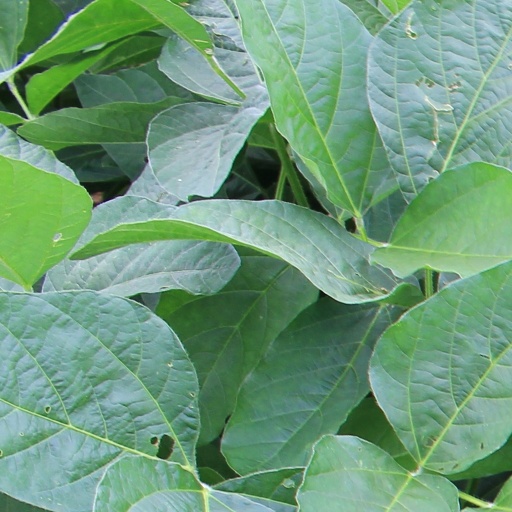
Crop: soybean